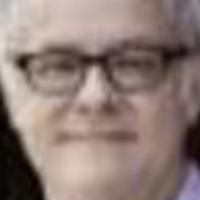
Age group: age 41-55